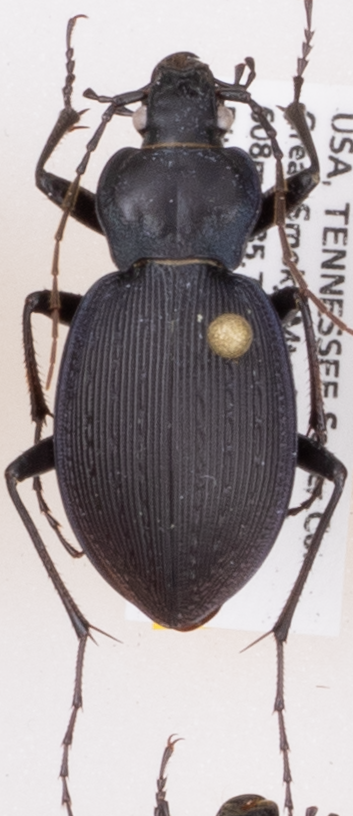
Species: Carabus goryi
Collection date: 2017-05-02
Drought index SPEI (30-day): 0.8
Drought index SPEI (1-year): -1.258
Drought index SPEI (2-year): -0.966